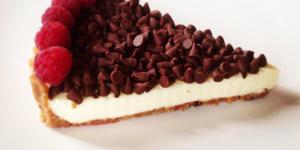
tarta de queso philadelphia y chocolate